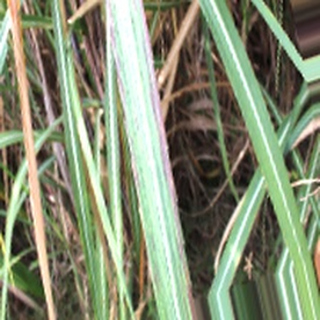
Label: sugarcane_bacterial_blight